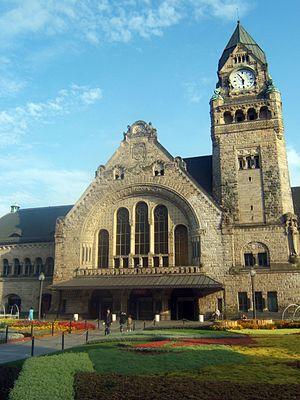
L’Alsace-Lorraine est le territoire cédé par la France à l'Empire allemand en application du traité de Francfort, signé le 10 mai 1871 après la défaite française. Si le traité ne concerne pas l'intégralité des territoires lorrain et alsacien d'alors, il ampute la France de territoires répartis entre quatre divisions administratives de l'époque. Cette cession concerne les trois quarts de l'ancien département de la Moselle, un quart de celui de la Meurthe, quelques communes situées dans l'est du département des Vosges, les cinq sixièmes du département du Haut-Rhin et l'intégralité du Bas-Rhin. La cession est validée par un vote du parlement français puis ratifiée lors du traité de Francfort.